Carrion insects

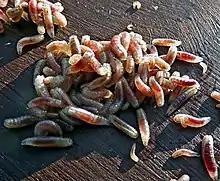
Carrion insects from a rabbit.

Carrion insects are insects associated with decomposing remains. The processes of decomposition begin within a few minutes of death. Decomposing remains offer a temporary, changing site of concentrated resources which are exploited by a wide range of organisms, of which arthropods are often the first to arrive and the predominant exploitive group. However, not all arthropods found on or near decomposing remains will have an active role in the decay process.